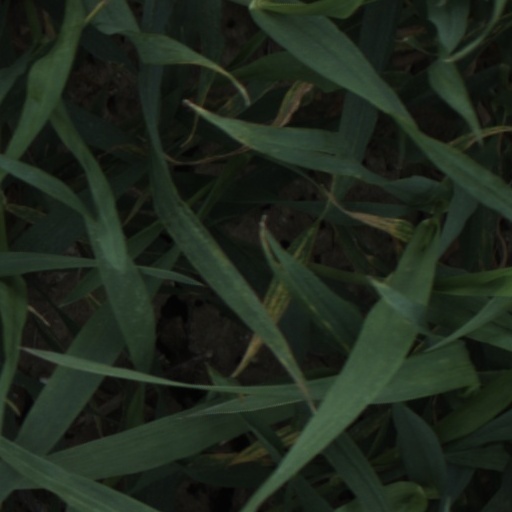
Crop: wheat